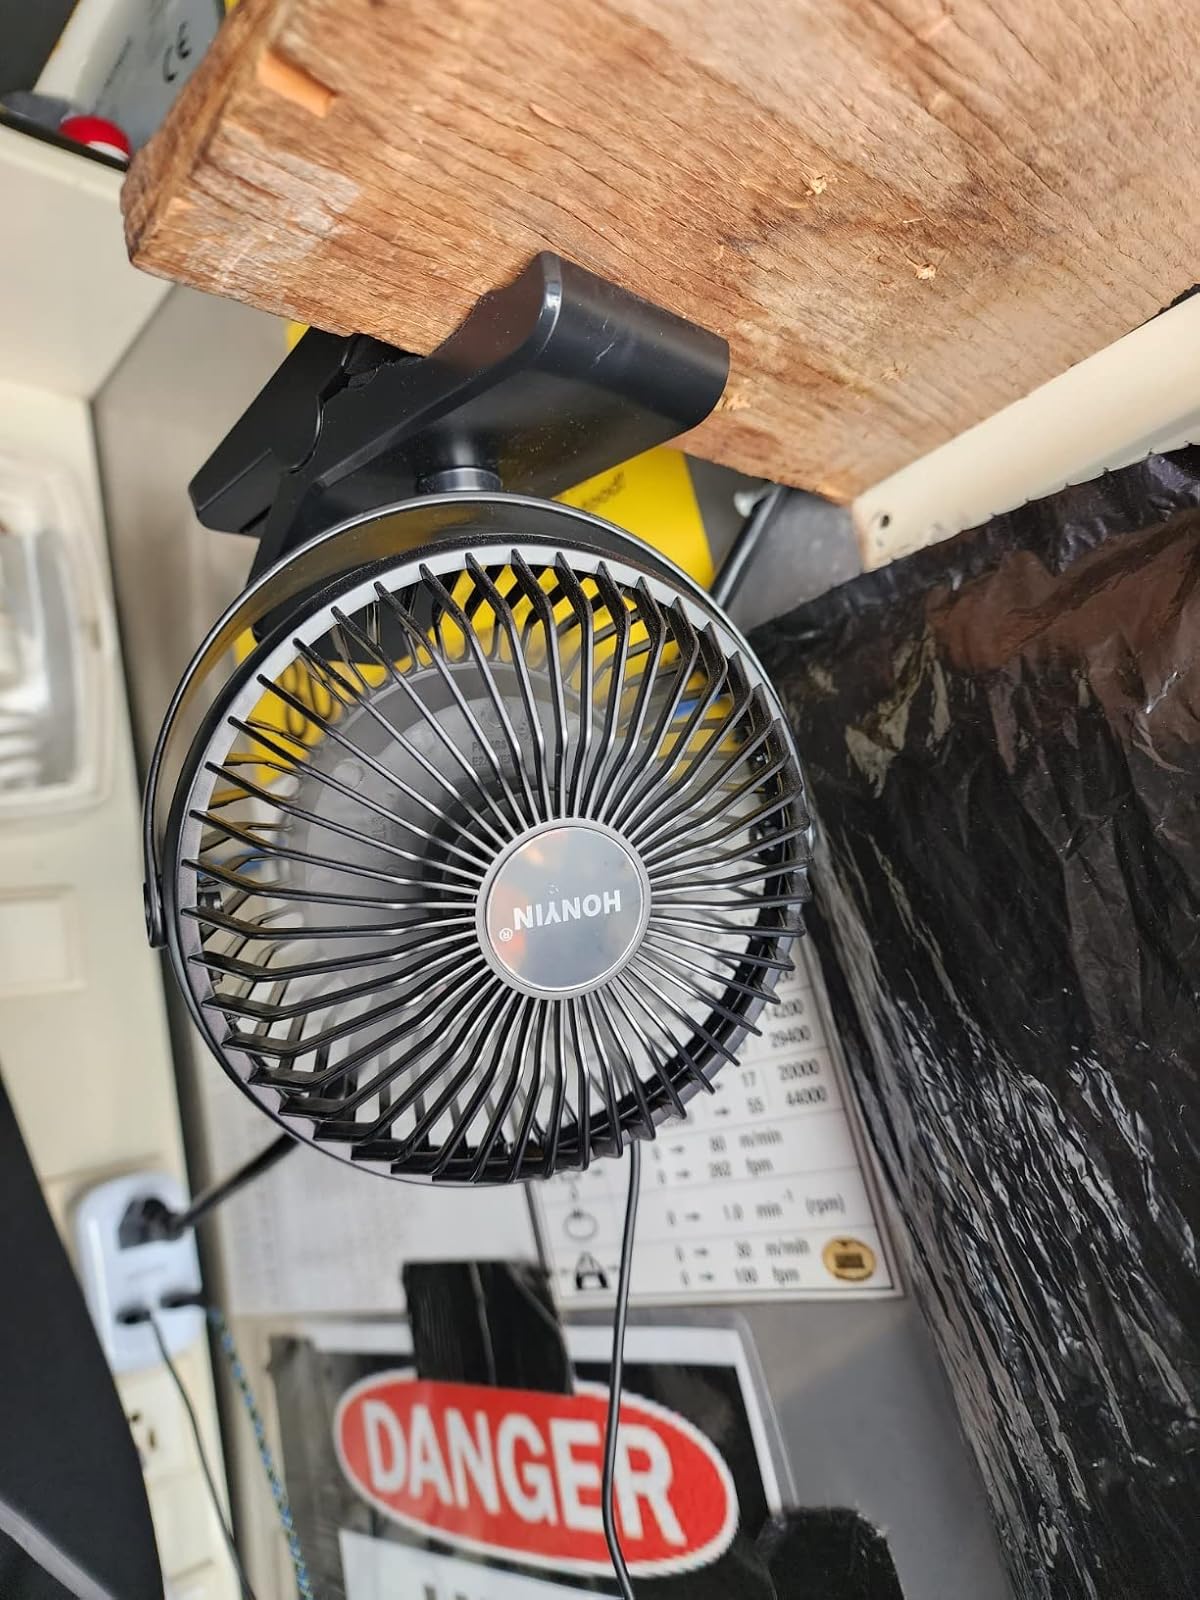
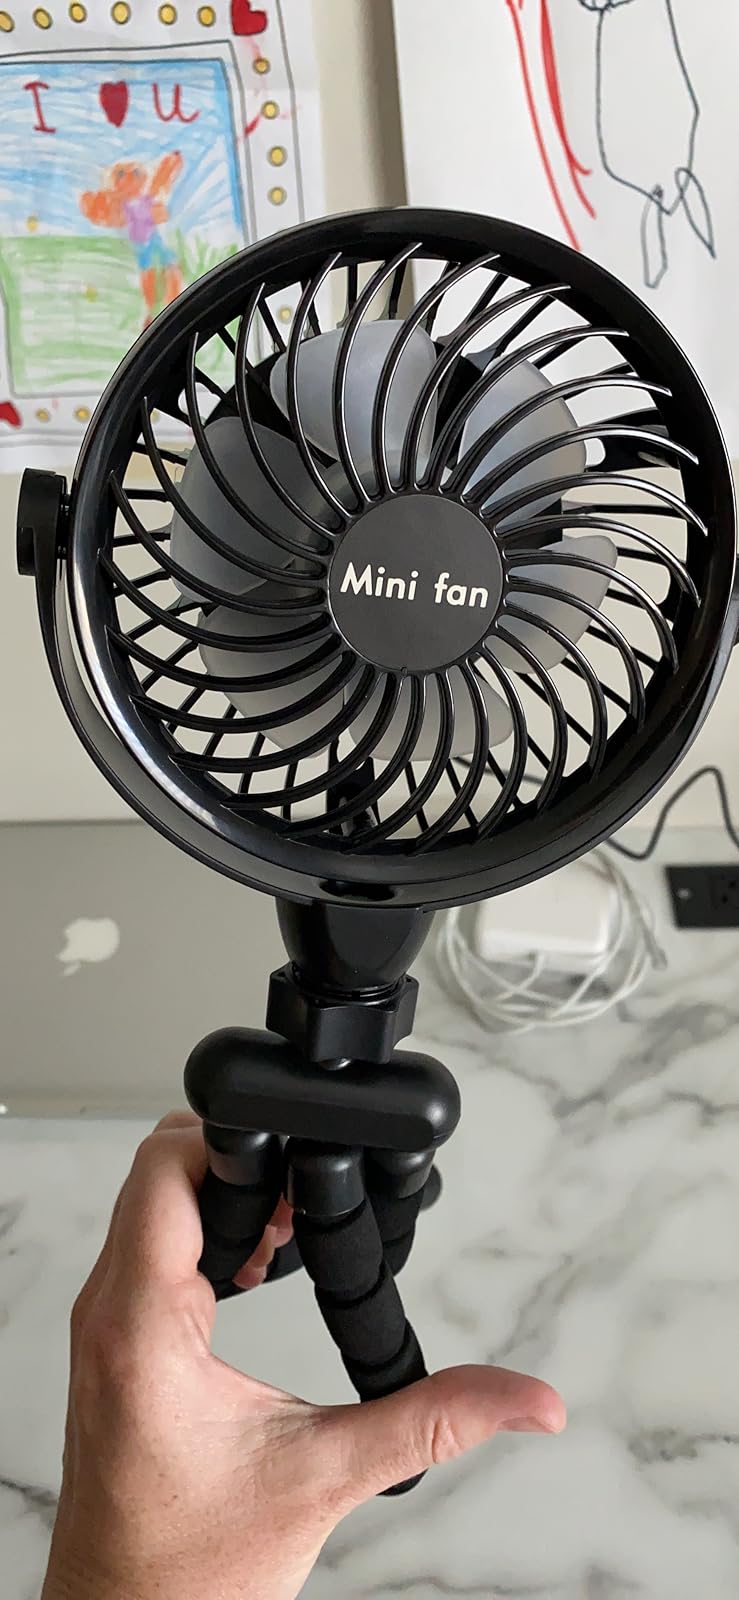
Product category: fan
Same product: no